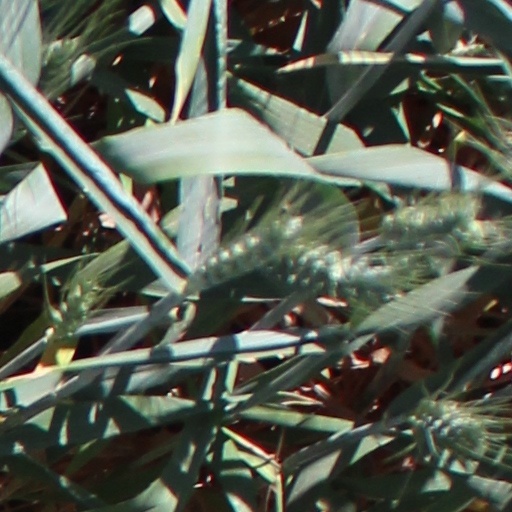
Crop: wheat